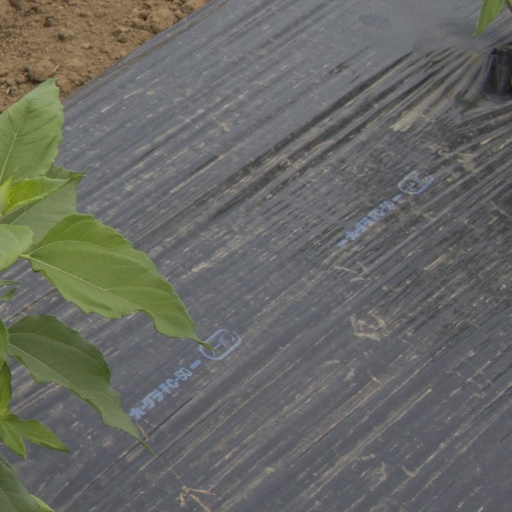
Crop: Jerusalem artichoke